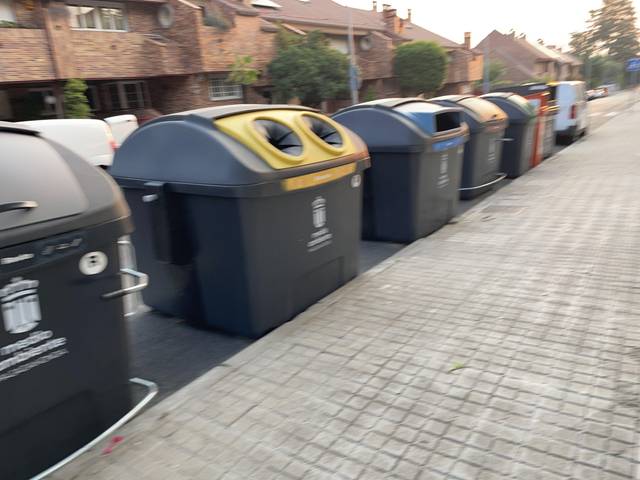
Region: Spain
Coordinates: 40.479, -3.867